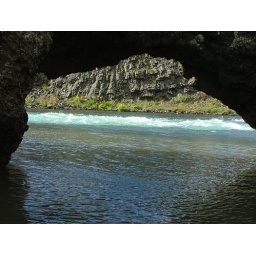
This picture is taken under a natural bridge by a river in south Iceland.